André Le Nôtre

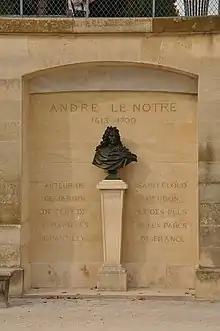
Bust of André Le Nôtre at the Garden of the Tuileries

In 1635, Le Nôtre was named the principal gardener of the king's brother Gaston, Duke of Orléans. On 26 June 1637, Le Nôtre was appointed head gardener at the Tuileries, taking over his father's position. He had primary responsibility for the areas of the garden closest to the palace, including the orangery built by Simon Bouchard. In 1643 he was appointed "draughtsman of plants and terraces" for Anne of Austria, the queen mother, and from 1645 to 1646 he worked on the modernisation of the gardens of the Palace of Fontainebleau.